Fukuda Denshi Arena

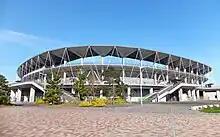
exterior of Fukuda Denshi Arena (Dec 10, 2011)

, the Fuku-Ari (フクアリ), is a football stadium in Chiba, Japan. It was completed in 2005 and is home to the J. League club JEF United Ichihara Chiba following their move from the Ichihara Seaside Stadium. The stadium has a capacity for 19,781 spectators, with 18,500 seats.